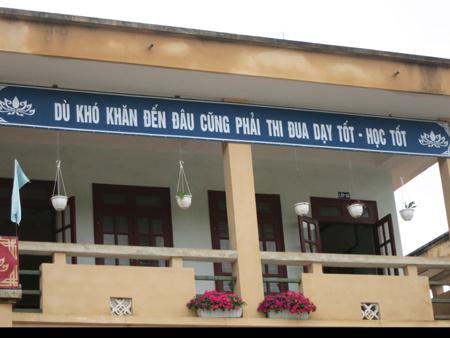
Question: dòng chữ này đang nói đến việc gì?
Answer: đang nói đến việc thi đua dạy tốt-học tốt